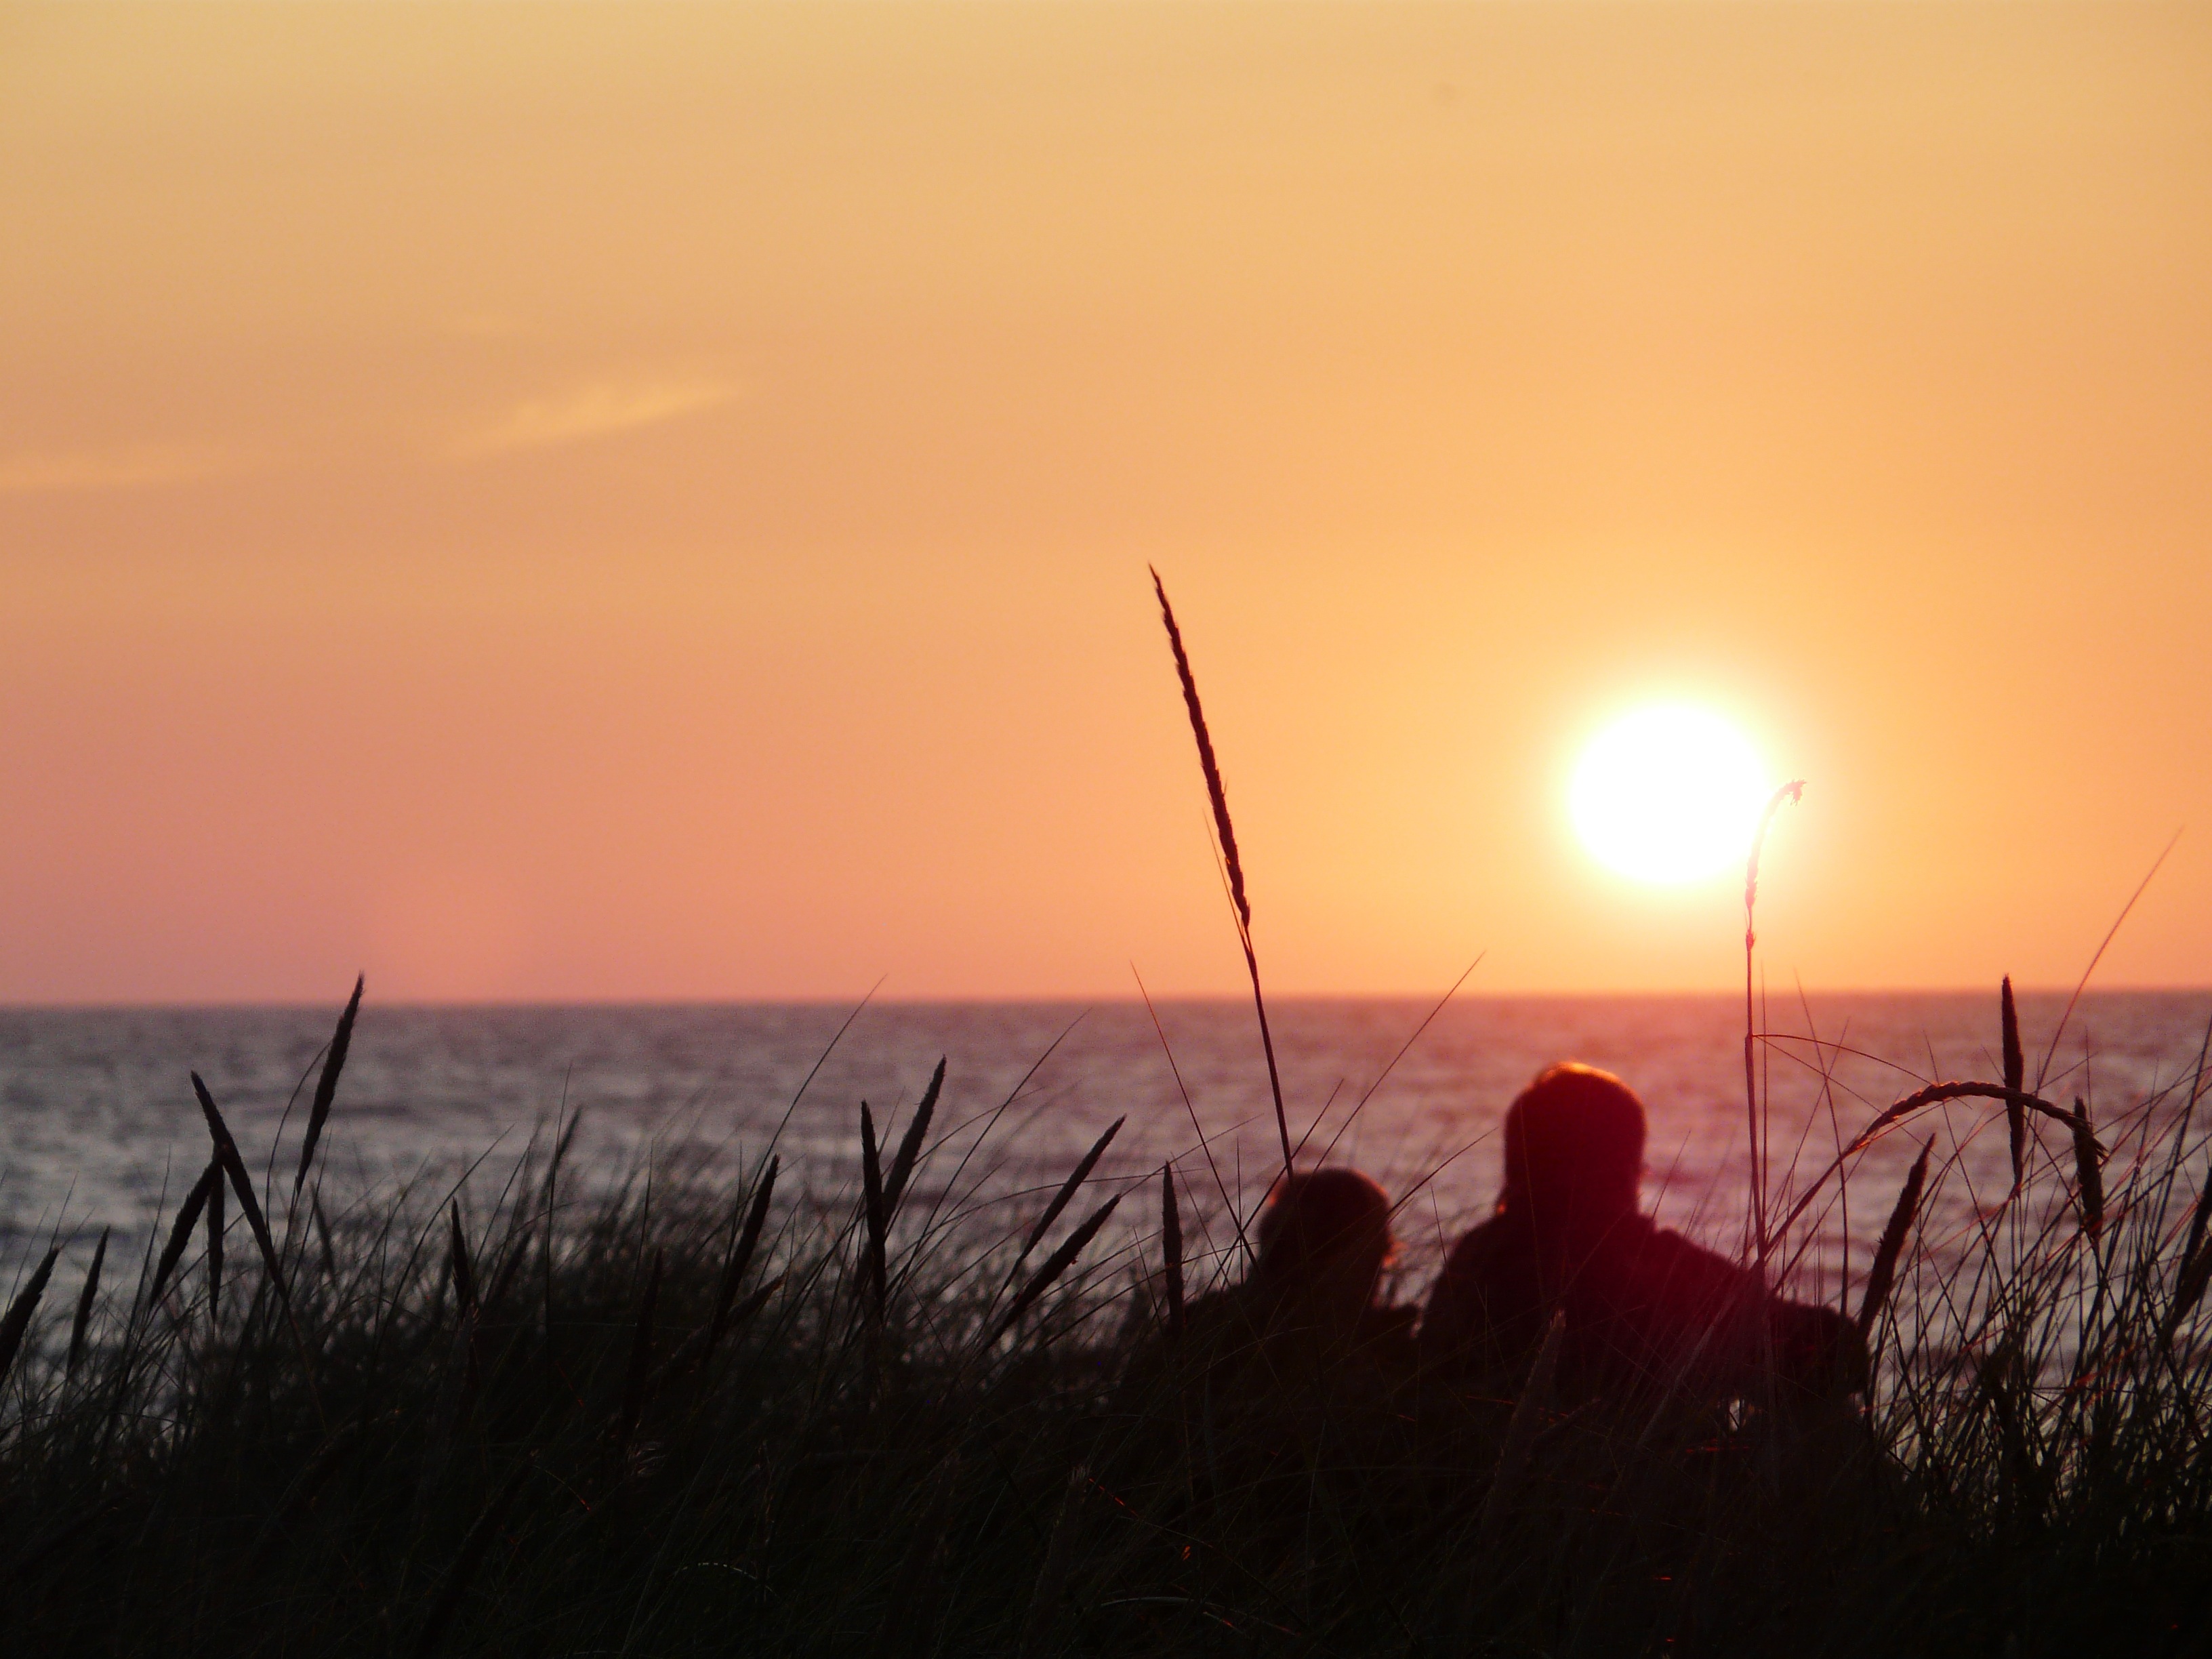
beach, landscape, sea, nature, horizon, sun, sunrise, sunset, sunlight, morning, dawn, reed, dusk, evening, romantic, clouds, denmark, mood, north sea, abendstimmung, afterglow, back light, atmospheric phenomenon